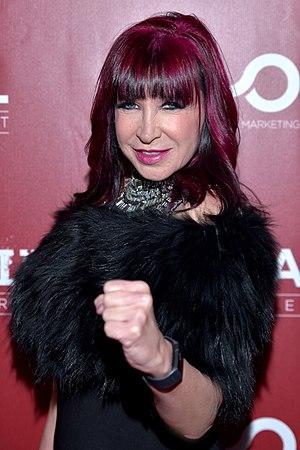
Cynthia Rothrock est une championne du monde d'arts martiaux et actrice américaine, spécialisée dans les films de kung fu, née le 8 mars 1957 à Wilmington.
Le Sens du devoir 2, aussi connu sous les titres Les Super flics de Hong Kong ou Yes, Madam, est un film d'action hongkongais réalisé par Corey Yuen et sorti en 1985 à Hong Kong. Produit par Sammo Hung, qui apparaît en caméo, il raconte l'histoire de l'inspectrice Ng qui fait équipe avec l'inspectrice Carrie Morris pour récupérer un microfilm dérobé par inadvertance par deux voleurs médiocres, Asprin et Strepsil. Mang Hoi remporte d'ailleurs le Hong Kong Film Award du meilleur acteur dans un rôle secondaire à la 5e cérémonie des Hong Kong Film Awards pour ce film.